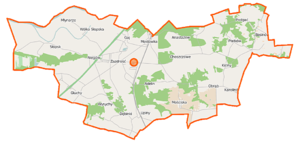
La gmina de Zabrodzie est un district administratif situé en milieu rural du powiat de Wyszków dans la voïvodie de Mazovie, dans le centre-est de la Pologne.